Ademaga Mešić

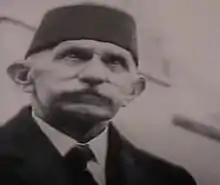
Ademaga Mešić while listening to Ante Pavelić

Ademaga Mešić or Adem Aga Mešić (25 March 1868 – 1 July 1945) was a Bosnian politician and military officer who served in the Austro-Hungarian "Schutzkorps", and later a member of the Ustaše government of the Independent State of Croatia for Bosnian region during World War II.